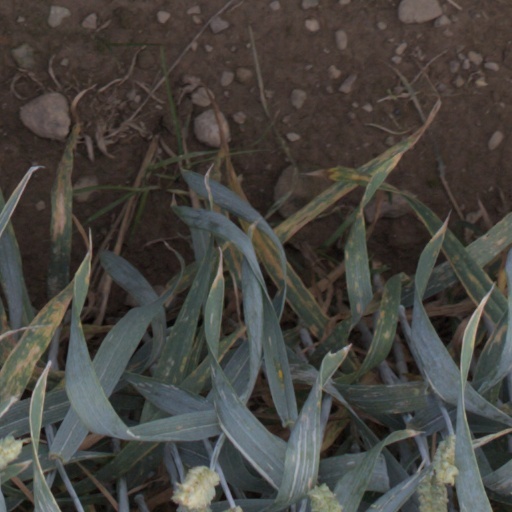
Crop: wheat